Dead Head (band)

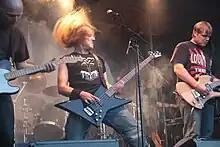
Dead Head at Occultfest 2010

"Kill Division", Dead Head's third album was put together in the original line-up as they began in 1989. Altogether, this album represents the band's roots more than anything, maybe except from playing live. The songs were recorded totally live.